Brock University

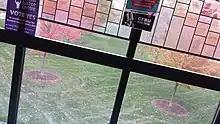
View of Inner Courtyard, toward DeCew Residence from inside Mackenzie Chown Complex Walkway

The Goodman School of Business (formerly the Brock University Faculty of Business) is one of only five per cent (5%) of business schools worldwide to attain accreditation by the AACSB. Goodman also has a Beta Gamma Sigma chapter. The Goodman School of Business has two pathways accredited by the Chartered Professional Accountants Ontario (CPA Ontario): the Master of Business Administration, Accounting stream (CPA/MBA), and the combined Bachelor of Accounting program and (or equivalent) Master of Accountancy program (MAcc).